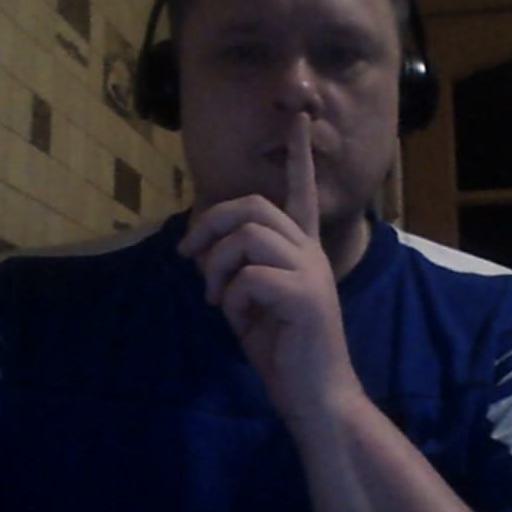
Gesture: mute